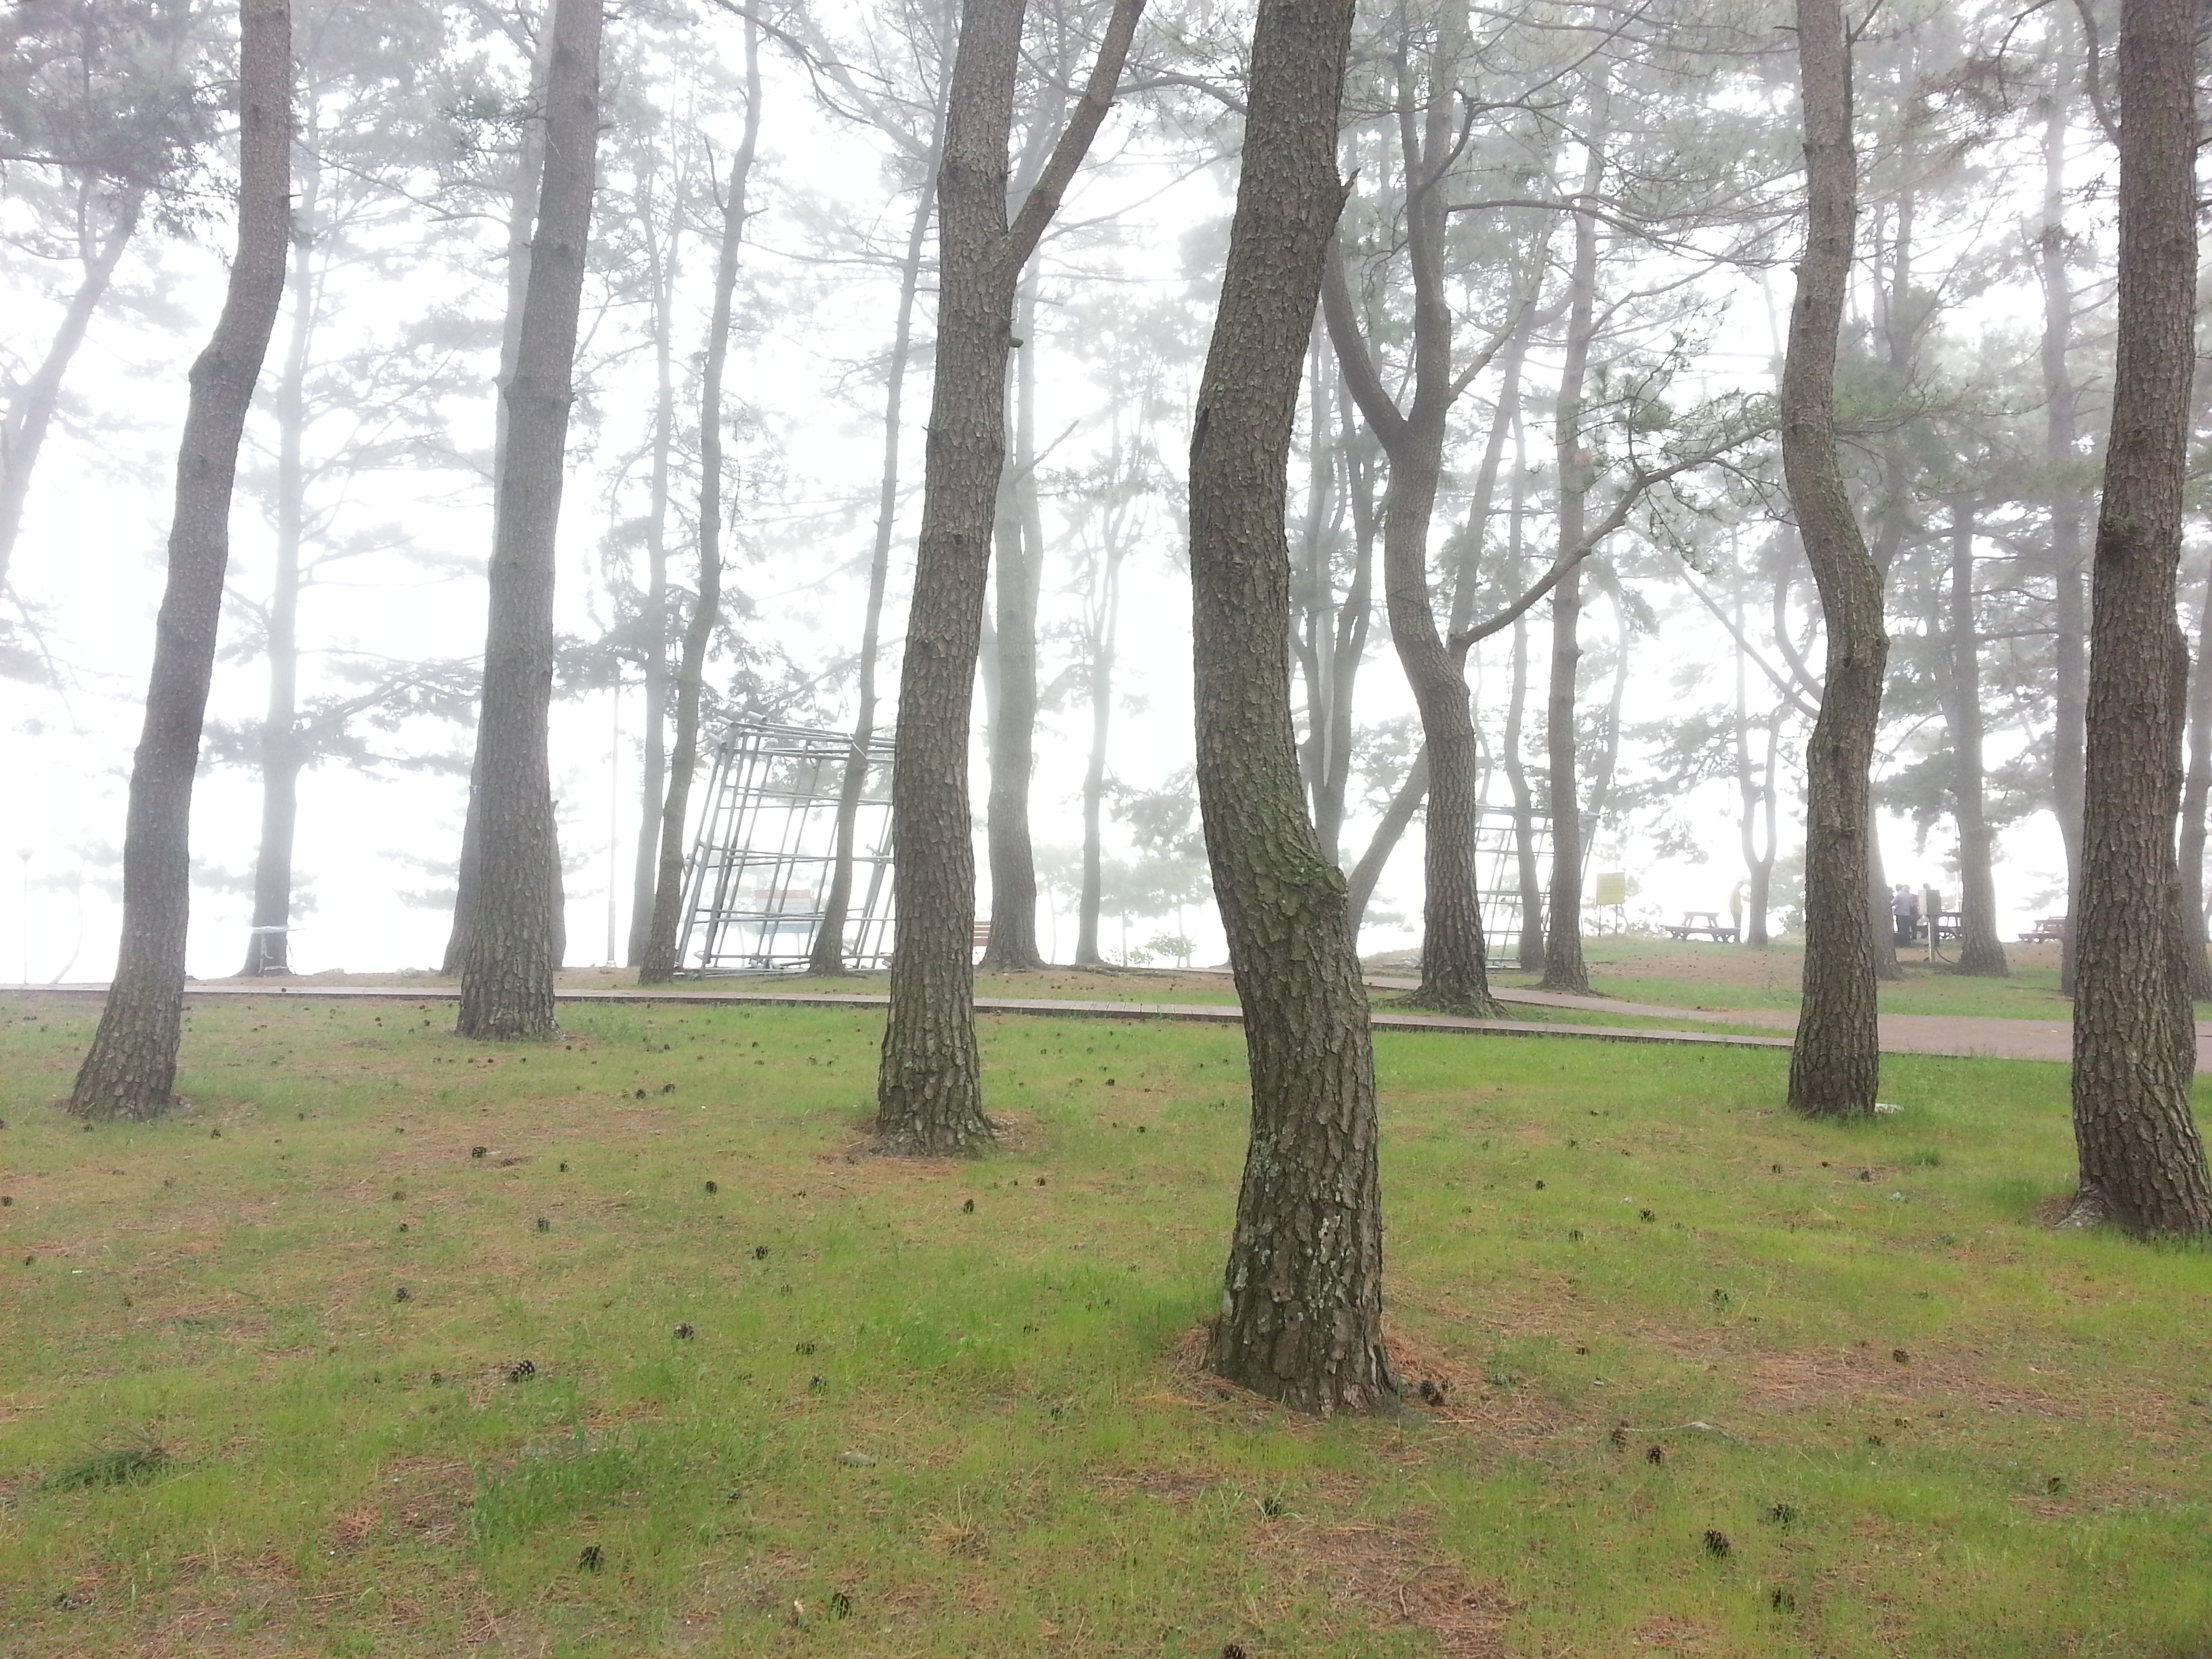
tree, woodland, natural environment, natural landscape, nature, forest, atmospheric phenomenon, nature reserve, woody plant, grove, fog, plant, biome, grass, Northern hardwood forest, trunk, old growth forest, land lot, temperate broadleaf and mixed forest, mist, temperate coniferous forest, branch, landscape, tropical and subtropical coniferous forests, deciduous, state park